Toyota Mark II

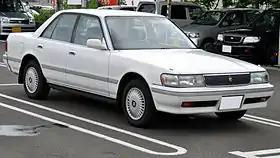
Facelift Toyota Mark II Sedan Grande (Japan)

Arriving in August 1984, the fifth generation dropped the "Corona" name in Japan and became simply the Toyota Mark II. This generation Mark II was now the competitor to the Nissan Bluebird Maxima sedan. As well as for private buyers, the Mark II range also contained models specifically targeting fleet sales, government agencies, and taxi services. In Japan's booming economy of the era, the top-of-the-line models became more and more popular, becoming the best sellers in the range. The accompanying Chaser and Cresta sedans, as well as the export-market Cressida, were also upgraded to the X70-series.